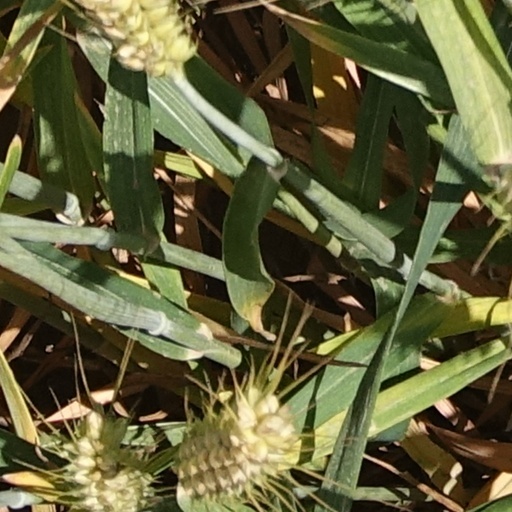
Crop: wheat